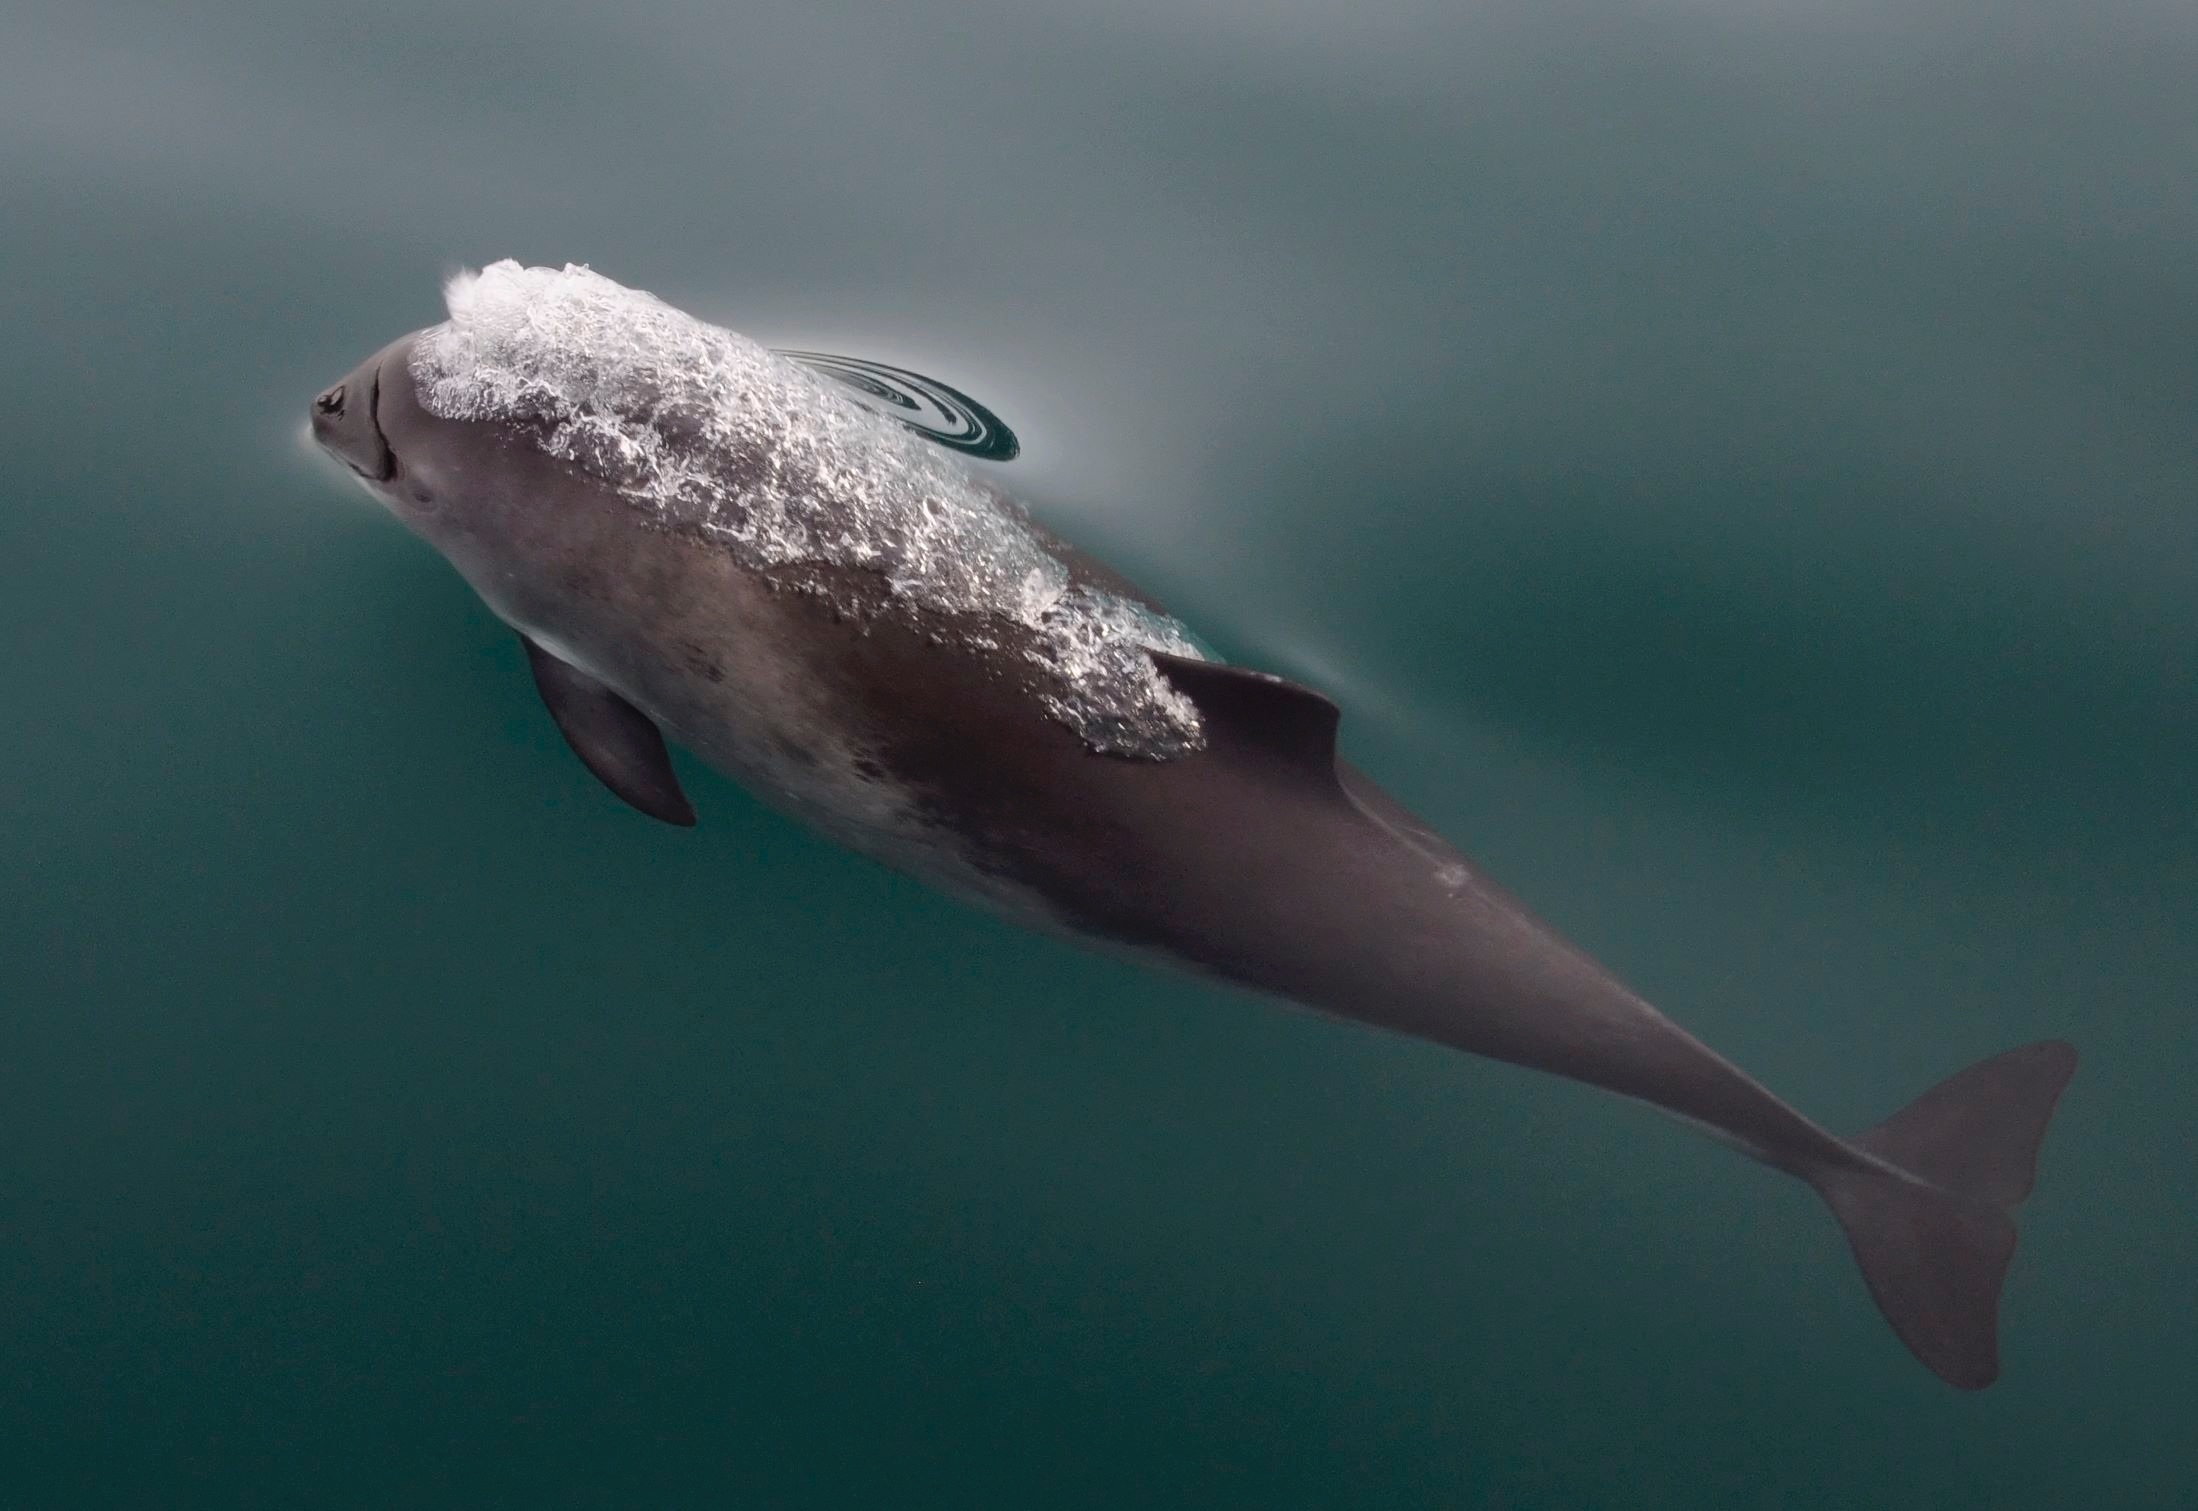
sea, water, underwater, biology, mammal, gray, swimming, surface, marine, vertebrate, alaska, glacier bay, marine mammal, marine biology, whales dolphins and porpoises, common bottlenose dolphin, harbor porpoise